Derby Blackfriars

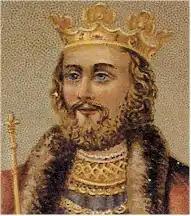
King Edward II

The Dominican Order held a provincial chapter at the priory in 1310; King Edward II gave £10 for two days food for the event. Further provincial chapters were held at the priory in 1346 and 1376, for which King Edward III gave £15 and £20 respectively.